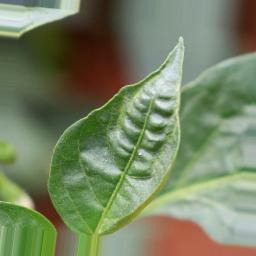
Label: mites_and_trips